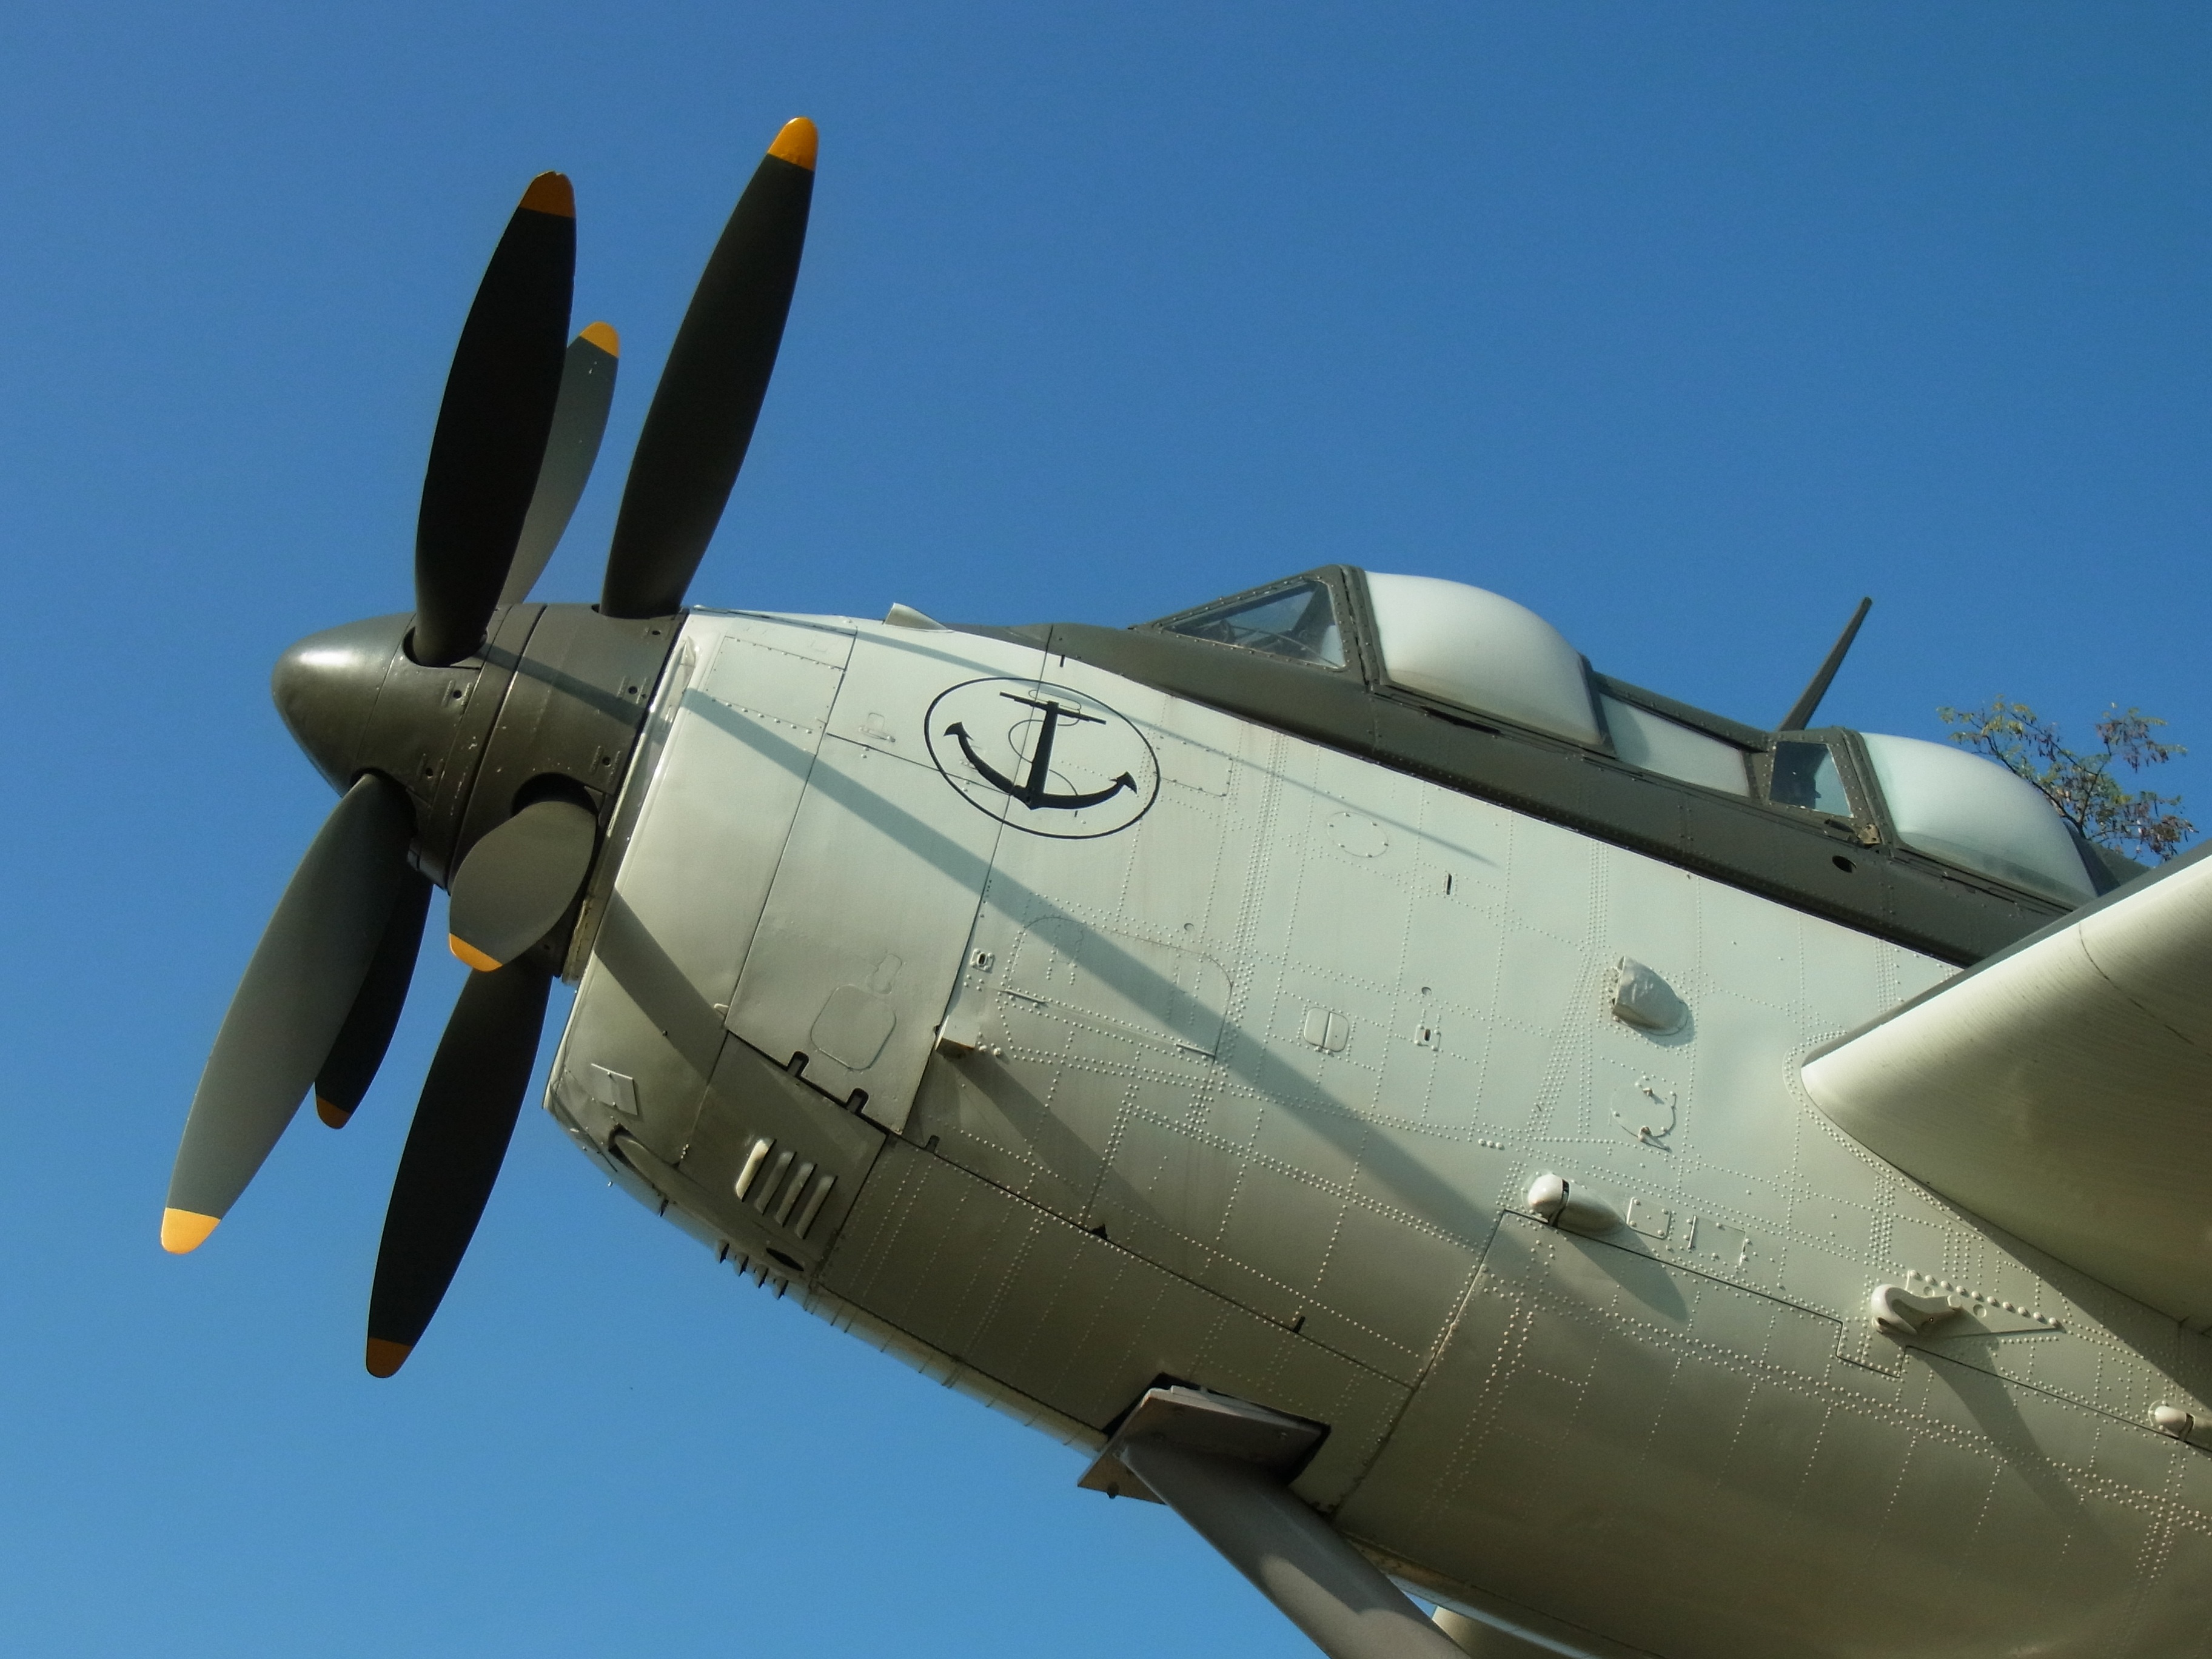
fly, airplane, aircraft, vehicle, aviation, engine, propeller, flyer, propeller plane, air force, m17, fighter aircraft, military aircraft, atmosphere of earth, aircraft engine, propeller driven aircraft, supermarine spitfire, north american p 51 mustang